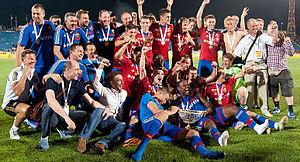
La Supercoupe de Russie de 2013 est la onzième édition de la Supercoupe de Russie. Ce match de football a lieu le 13 juillet 2013 à l'Olimp-2 de Rostov-sur-le-Don, en Russie.